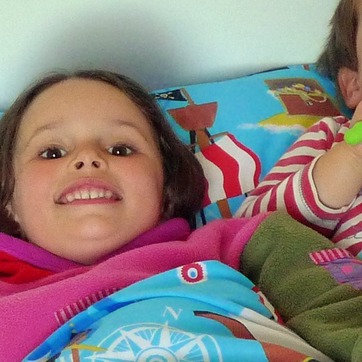
Material: hair